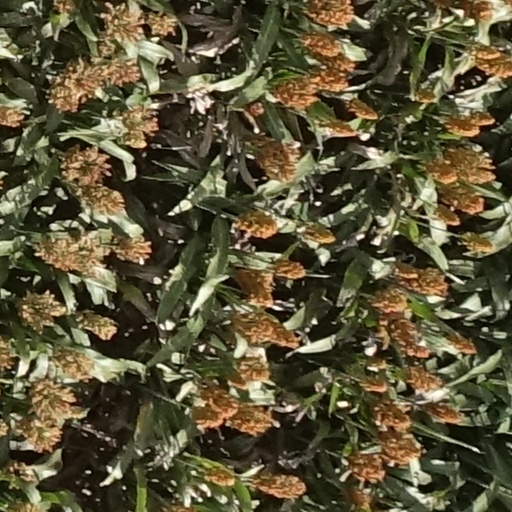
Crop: sorghum